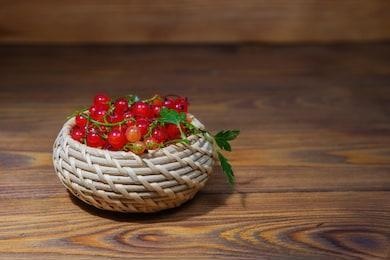
Label: redcurrant